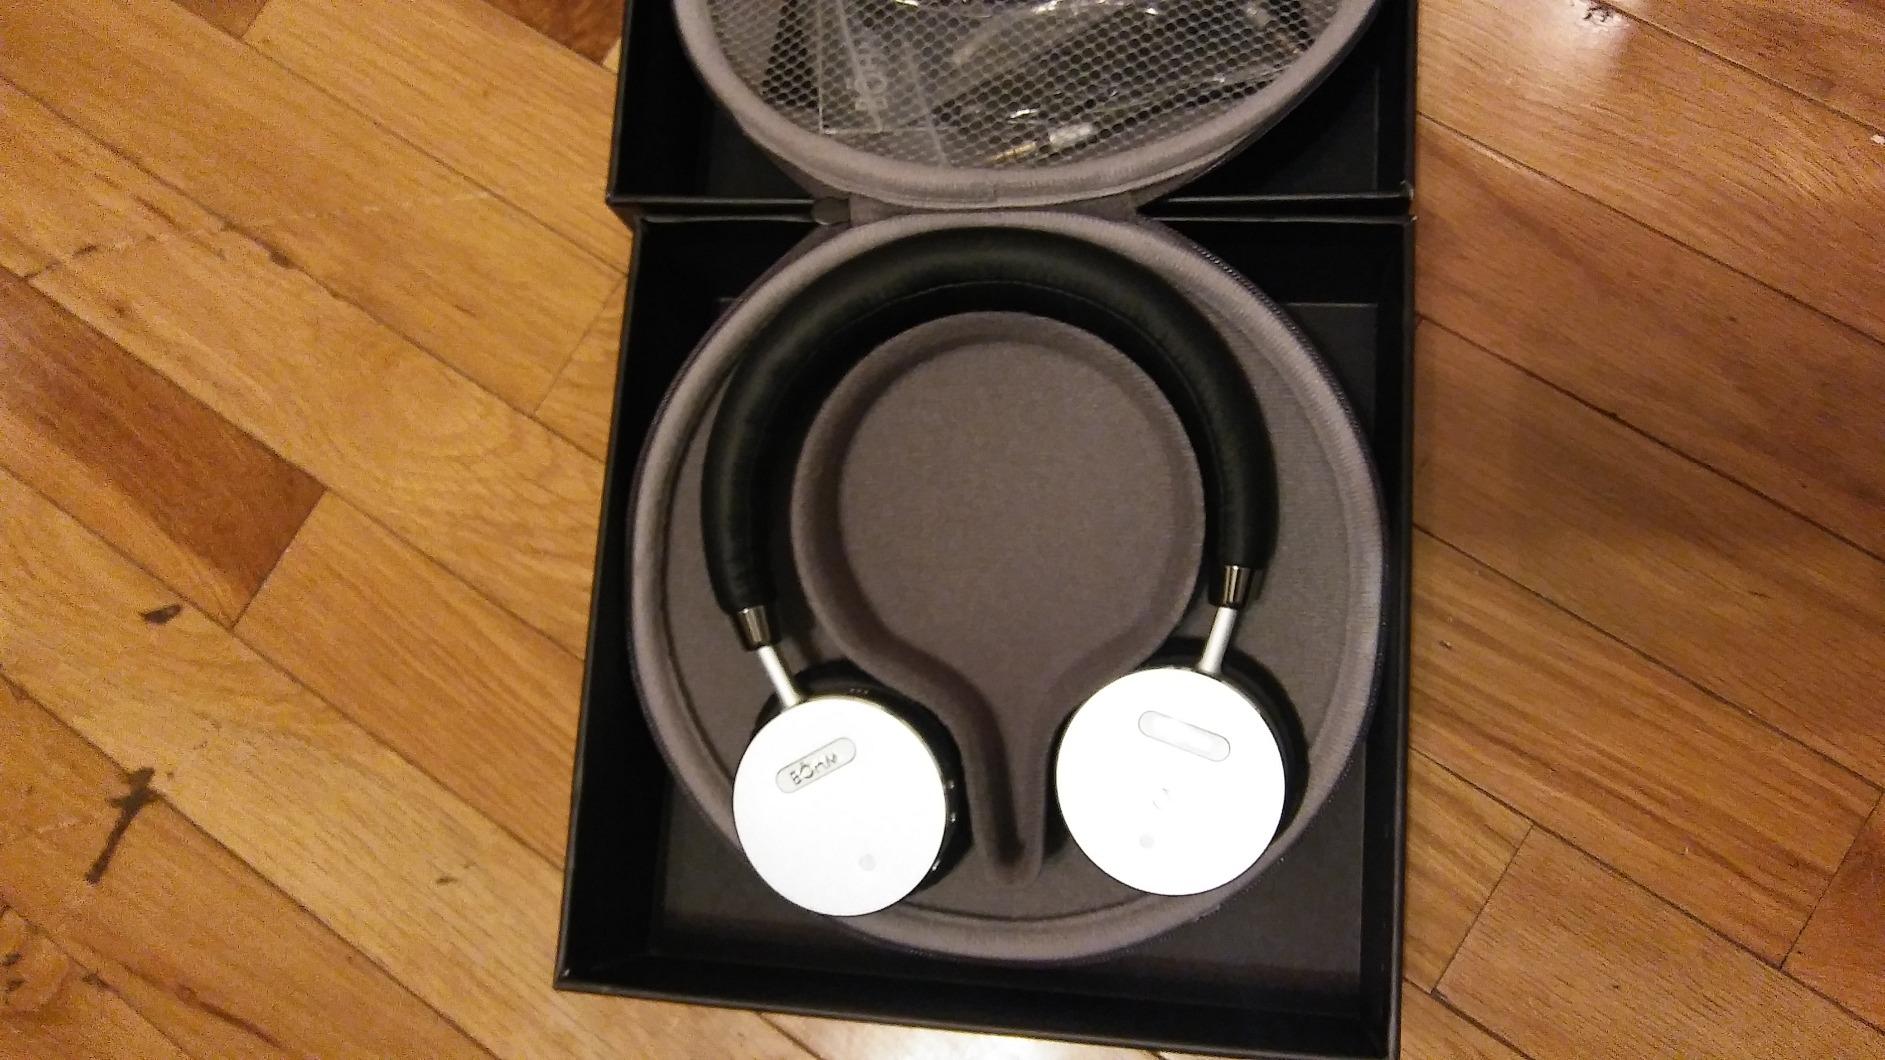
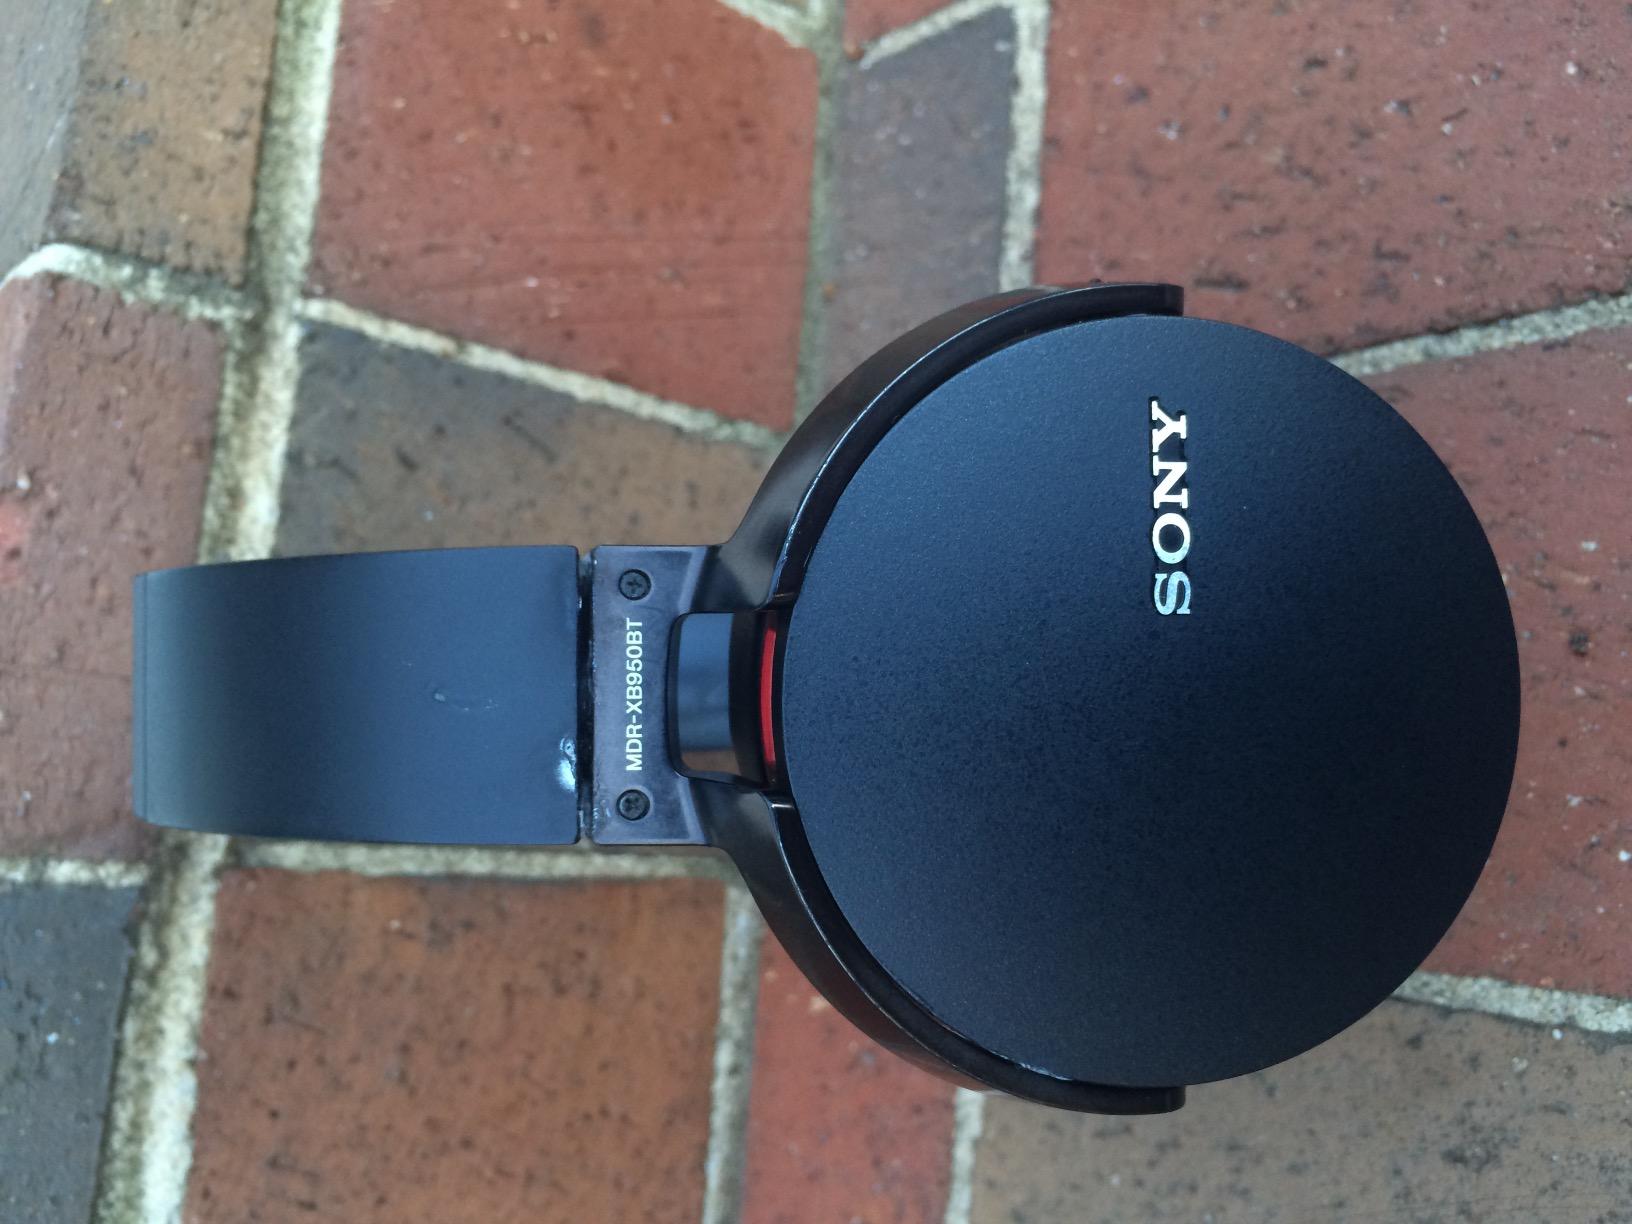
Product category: headphones
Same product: no